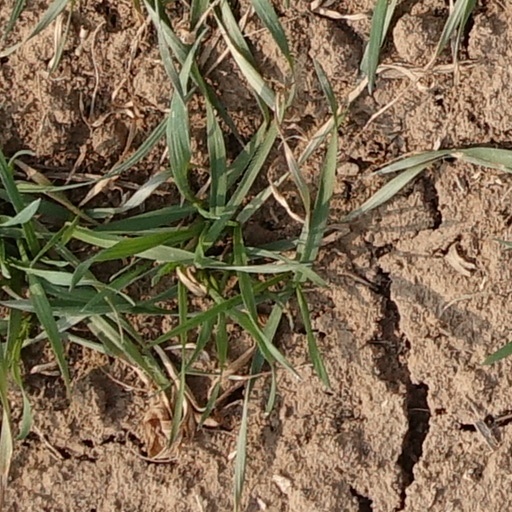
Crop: wheat